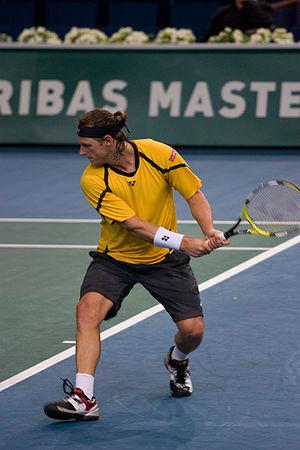
David Pablo Nalbandian, né le 1ᵉʳ janvier 1982 à Córdoba, est un joueur argentin de tennis d'origine arménienne et italienne, professionnel entre 2000 et 2013.